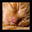
Label: cat